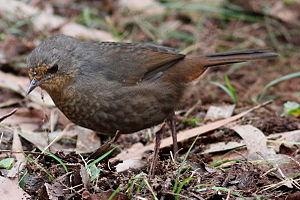
Le Pycnoptile compagnon ou oiseau-pilote, est une espèce de passereaux de la famille des Acanthizidae. C'est la seule espèce du genre Pycnoptilus.